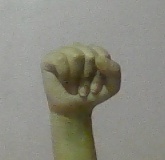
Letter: saad